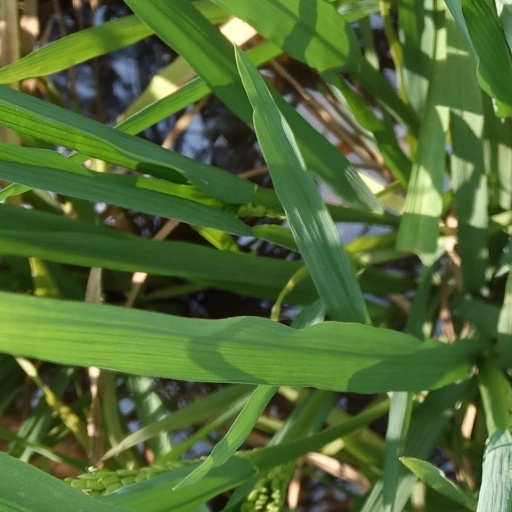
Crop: rice